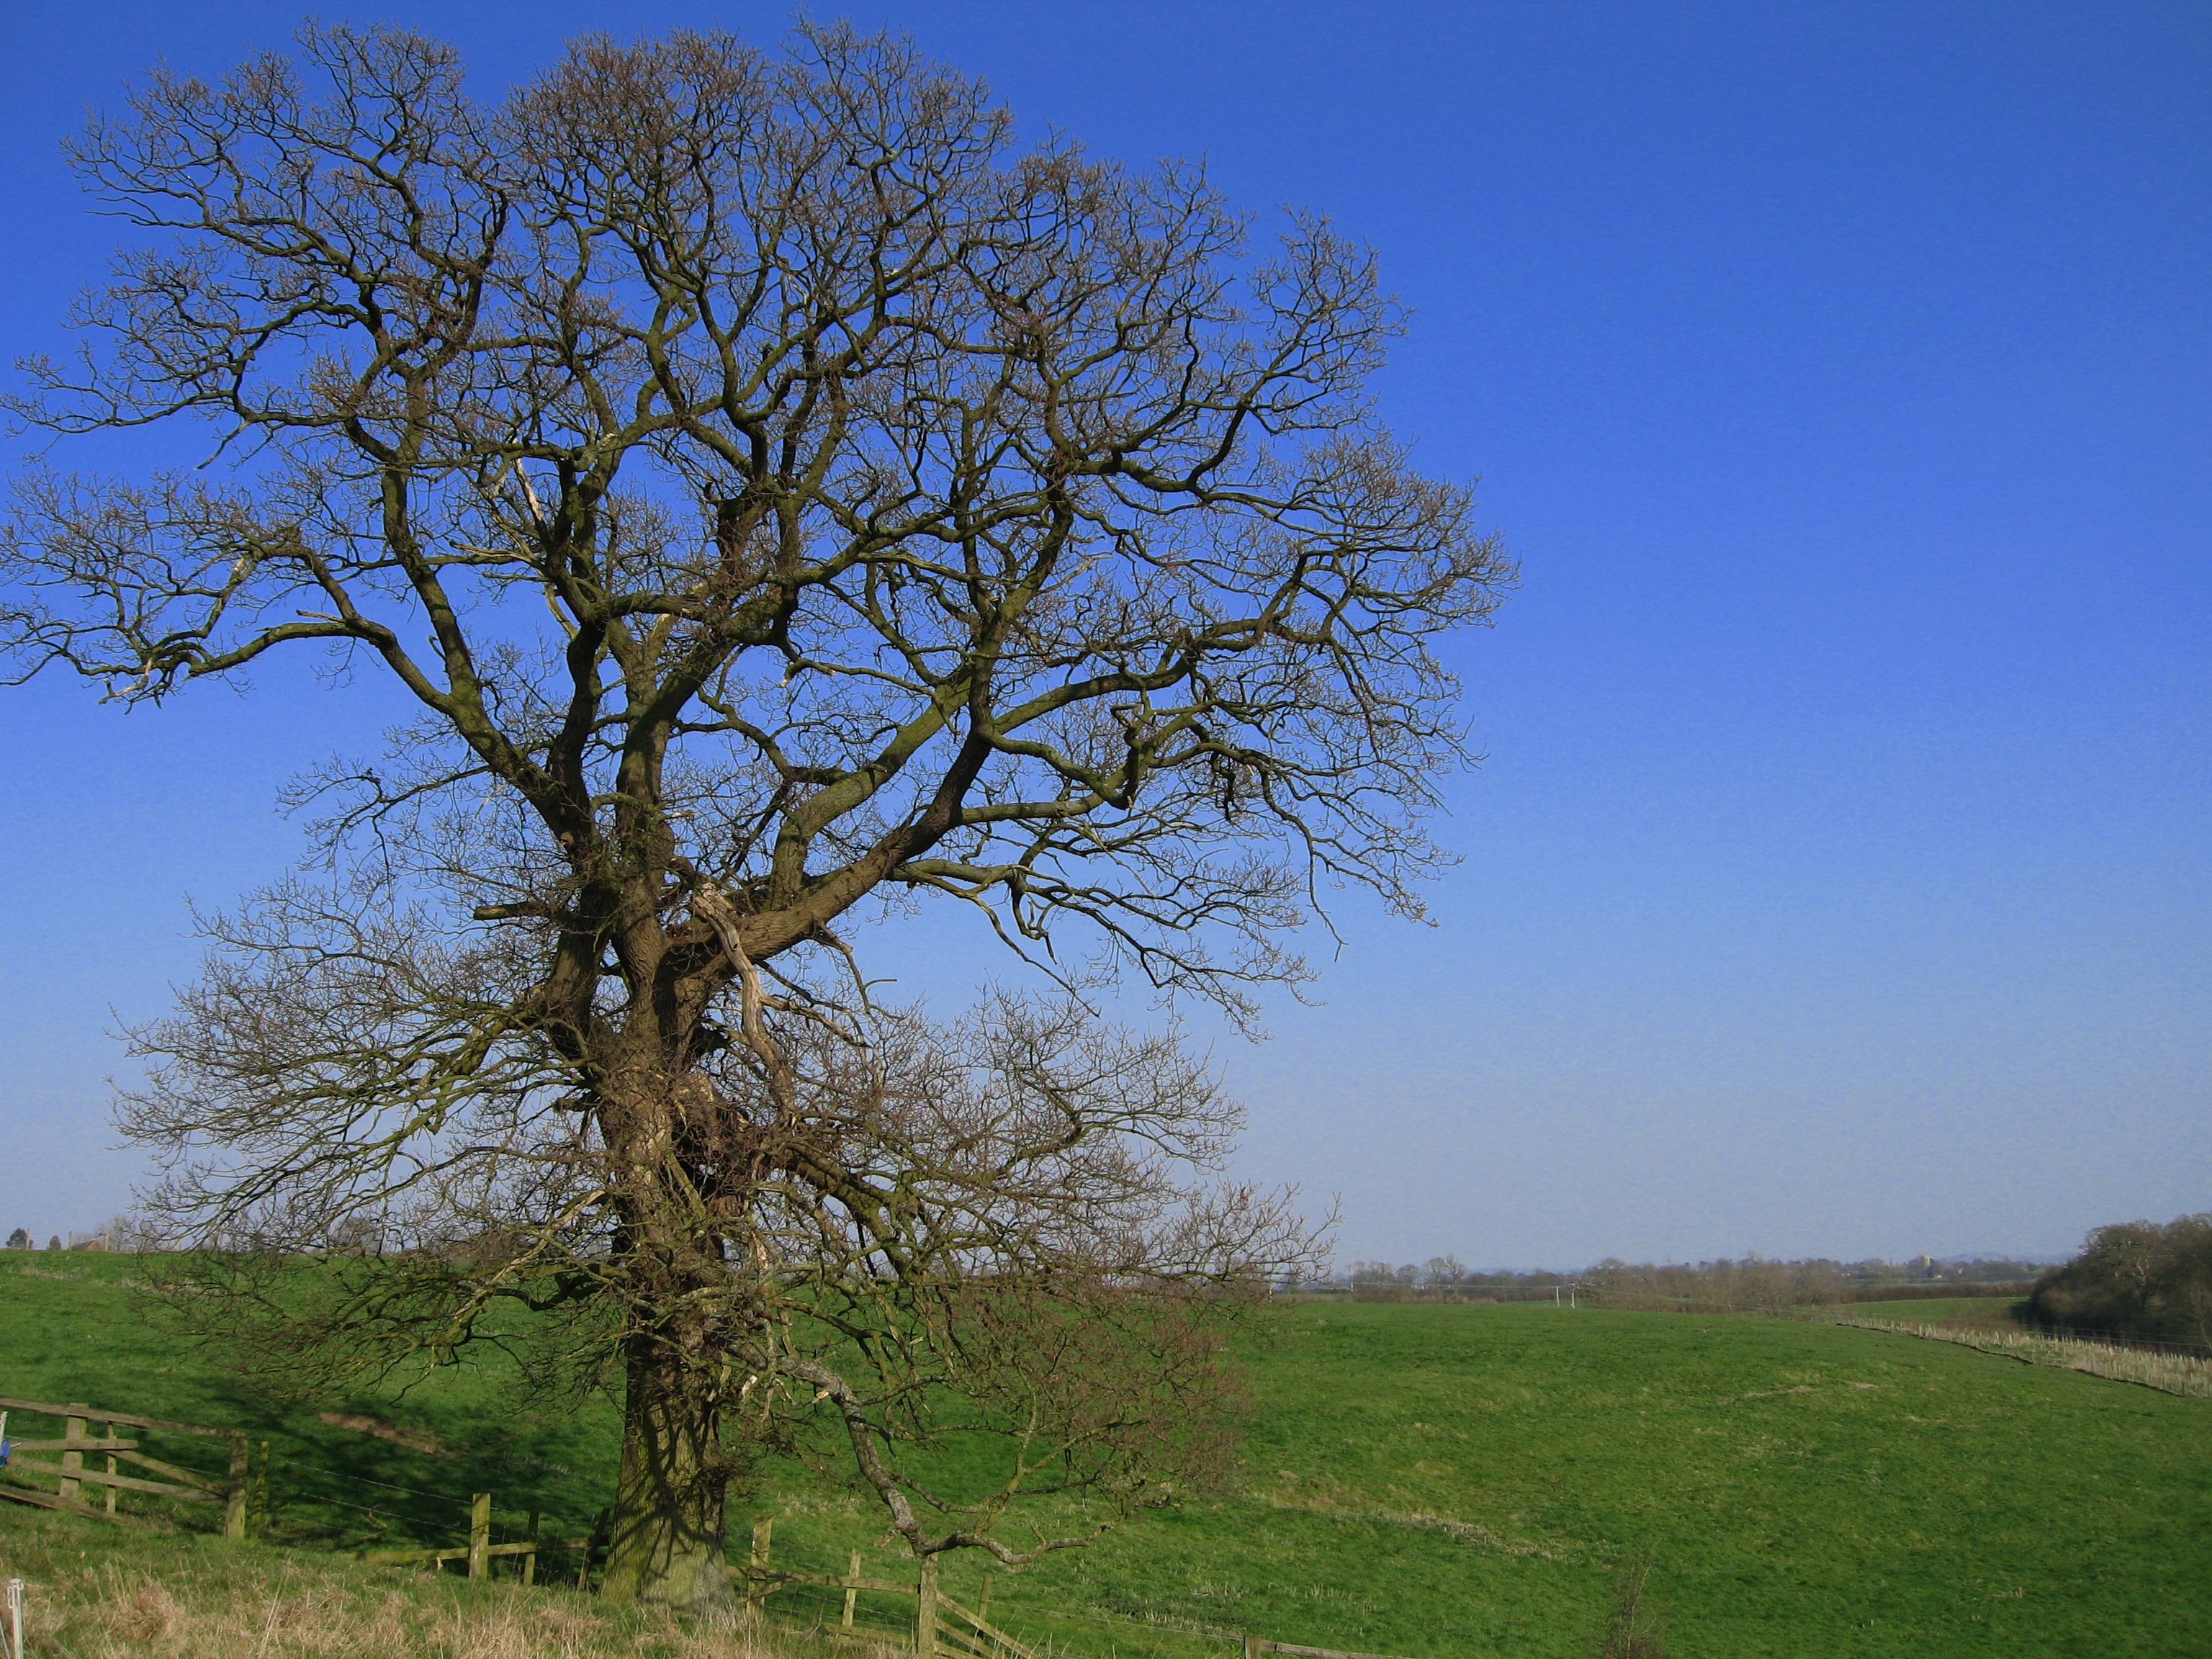
landscape, tree, nature, grass, outdoor, branch, plant, sky, field, meadow, prairie, hill, flower, summer, environment, spring, green, pasture, natural, scenery, blue, season, savanna, blue sky, grassland, shrub, oak, ecosystem, rural area, flowering plant, summer landscape, nature background, sky background, blue sky background, natural background, woody plant, land plant